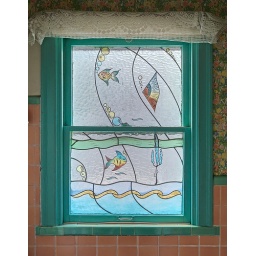
The house where I grew up, in Affton, Missouri, USA - stained glass window in bathroom